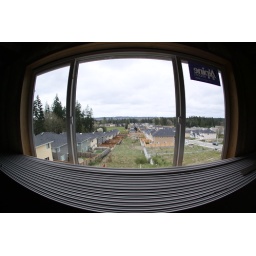
View from master bedroom Our new house in Bothell, WA. 2010, our first year after moving in.